Ted Williams

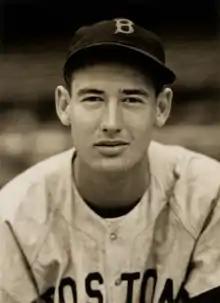
Williams during his rookie season

Williams came to spring training three days late in 1939, thanks to Williams driving from California to Florida, as well as respiratory problems, the latter of which would plague Williams for the rest of his career. In the winter, the Red Sox traded right fielder Ben Chapman to the Cleveland Indians to make room for Williams on the roster, even though Chapman had hit .340 in the previous season. This led "Boston Globe" sports journalist Gerry Moore to quip, "Not since Joe DiMaggio broke in with the Yankees by "five for five" in St. Petersburg in 1936 has any baseball rookie received the nationwide publicity that has been accorded this spring to Theodore Francis Williams". Williams inherited Chapman's number 9 on his uniform as opposed to Williams' number 5 in the previous spring training. He made his major league debut against the New York Yankees on April 20, going 1-for-4 against Yankee pitcher Red Ruffing. This was the only game which featured both Williams and Lou Gehrig playing against one another.